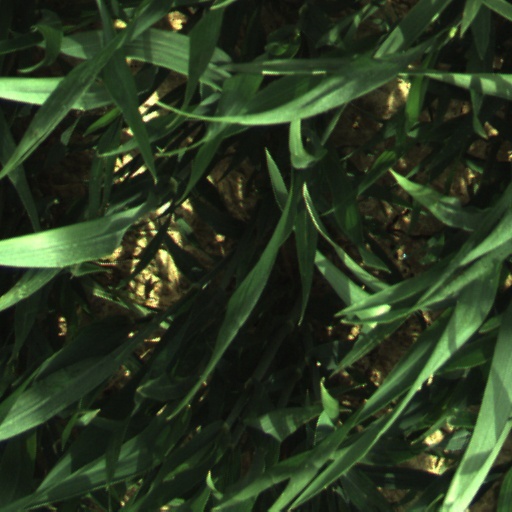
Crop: wheat